Power over Ethernet

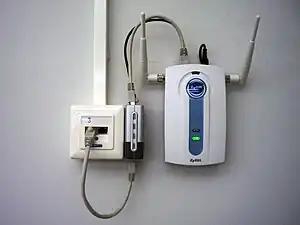
In this configuration, an Ethernet connection includes Power over Ethernet (PoE) (gray cable looping below), and a PoE splitter provides a separate data cable (gray, looping above) and power cable (black, also looping above) for a wireless access point. The splitter is the silver and black box in the middle between the wiring junction box (left) and the access point (right). The PoE connection eliminates the need for a nearby power outlet. In another common configuration, the access point or other connected device includes internal PoE splitting and the external splitter is not necessary.

Power over Ethernet (PoE) describes any of several standards or ad hoc systems that pass electric power along with data on twisted-pair Ethernet cabling. This allows a single cable to provide both a data connection and enough electricity to power networked devices such as wireless access points (WAPs), IP cameras and VoIP phones.